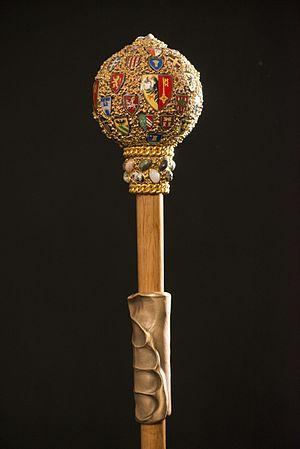
Masse du sautier
Le mot sautier vient du bas-latin saltarius, salterius, saltuarius « messier, celui qui garde les moissons », du bas-latin saltus, « fonds de terre » ou « grand domaine foncier », qui est une extension de sens du latin saltus, « forêt », qui donne la première définition « garde forestier » ou « garde champêtre ».
Le Grand Conseil de la République et canton de Genève est le parlement du canton de Genève